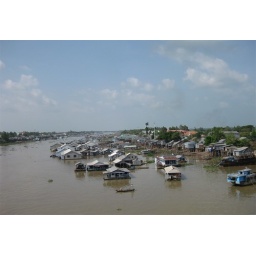
From the bridge over the river at Chau Doc.